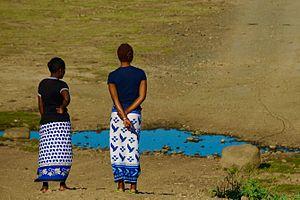
Le kanga est un vêtement africain proche du kitenge, porté par les femmes et parfois par les hommes dans les pays d'Afrique de l'Est.